Jaz Coleman

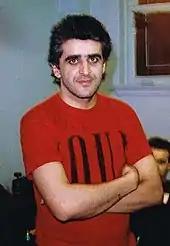
Coleman in 1991

Coleman once quit Killing Joke temporarily following a gig in 1982; the day after, he travelled to Iceland and announced his intention to become a classical composer. Ten years of studying and ongoing Killing Joke involvement later, he commenced conducting and worked with some of the world's leading orchestras. Conductor Klaus Tennstedt described him as a "new Mahler".